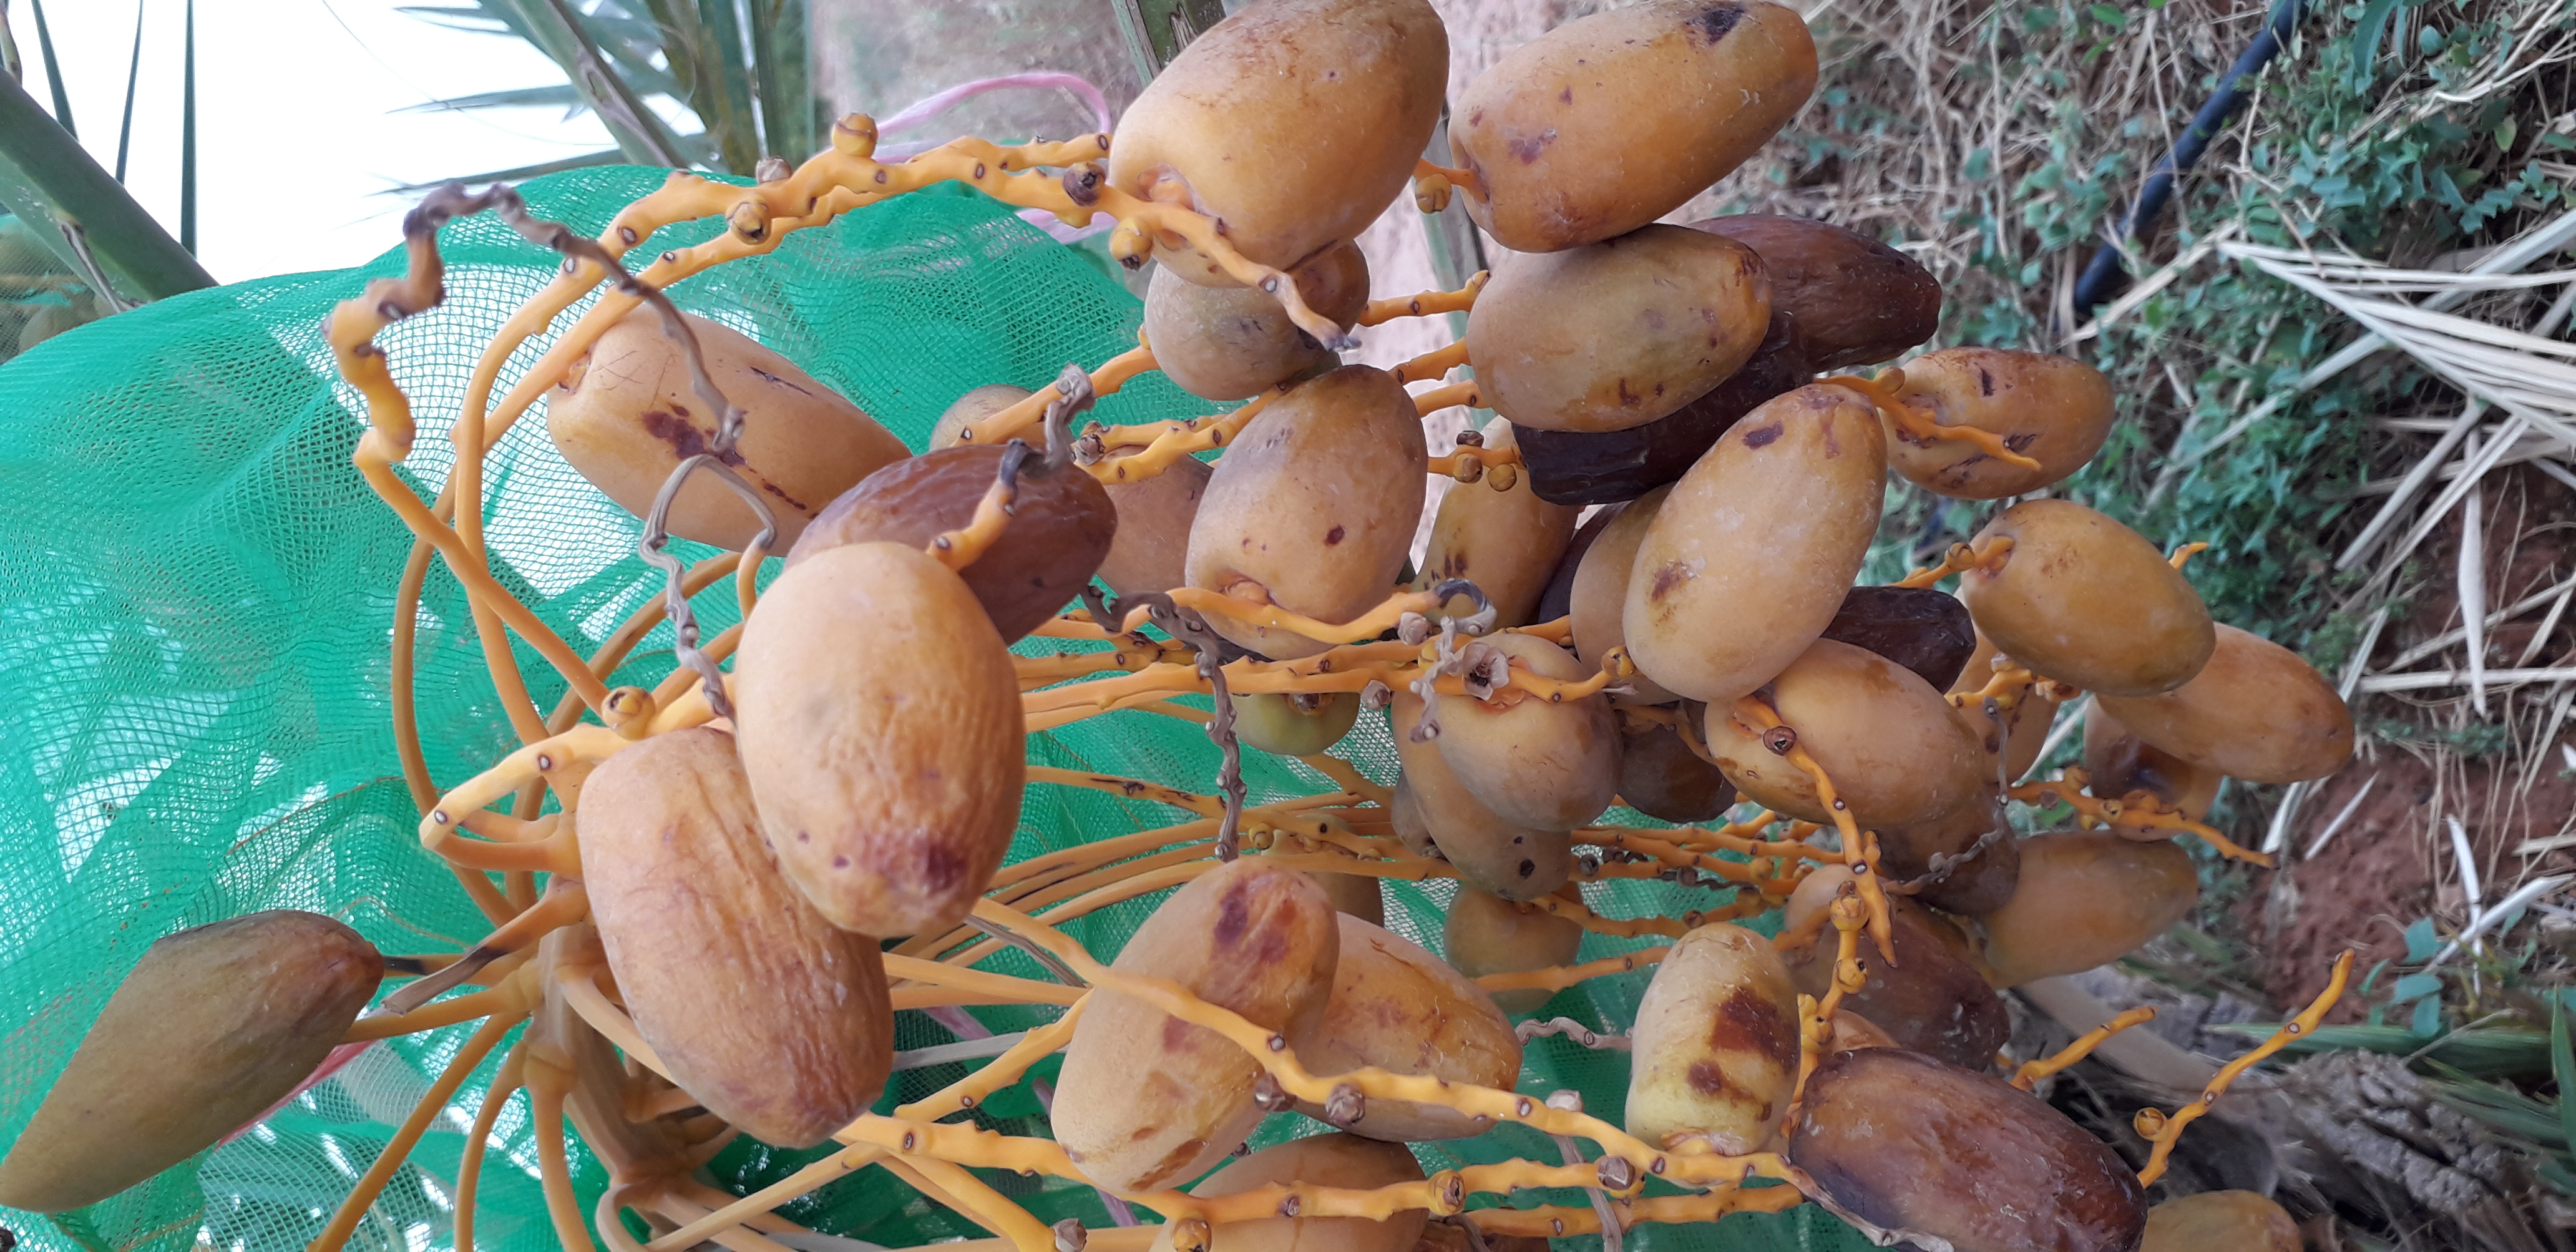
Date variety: Boumajhoul